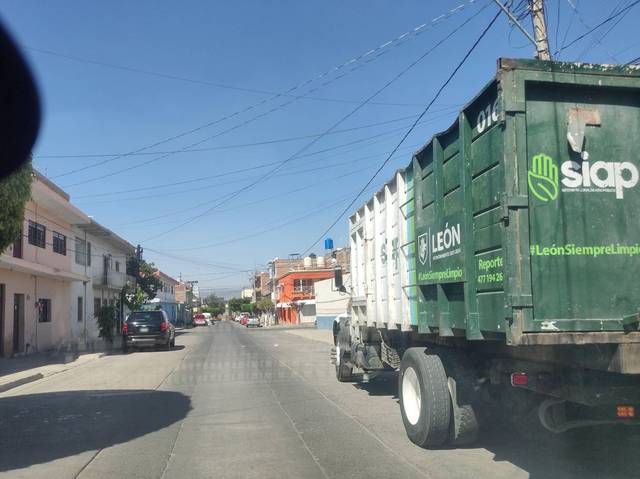
Region: Mexico
Coordinates: 21.132, -101.696